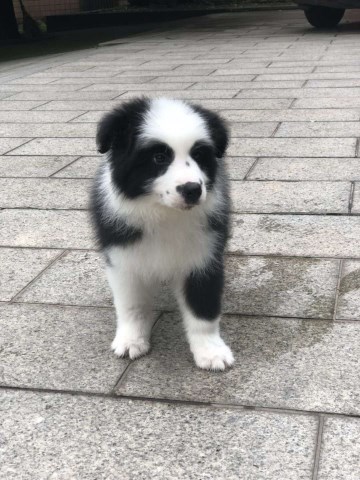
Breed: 2594-n000109-Border_collie